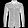
Label: Shirt